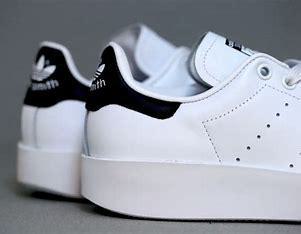
Brand: Adidas
Model: Stan Smith